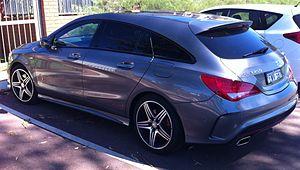
La Mercedes-Benz Classe CLA Type 117 est une voiture compacte fabriquée par le constructeur automobile allemand Mercedes-Benz de 2013 à 2019. Elle est restylée fin de 2016. La Type 117 est la première génération de la Classe CLA et elle est remplacée par la Type 118.